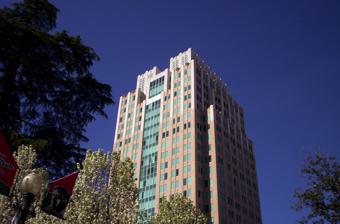
Building: Park Tower (Sacramento)
Country: United States of America
Year built: 1991
Not to be confused with U.S. Bank Tower (Sacramento) . Commercial offices in Sacramento, California Park Tower Location within California Show map of California Park Tower (Sacramento) (the United States) Show map of the United States General information Type Commercial offices Location 980 9th Street Sacramento, California Coordinates 38°34′52″N 121°29′42″W / 38.5811°N 121.495°W / 38.5811; -121.495 Completed 1991 Owner Hines Height Roof 380 ft (120 m) Technical details Floor count 26 Floor area 414,000 sq ft (38,500 m 2 ) Design and construction Architect(s) Kaplan McLaughlin Diaz Structural engineer Buehler & Buehler Associates Main contractor Turner Construction References Park Tower is a 380-foot (120 m) skyscraper in Sacramento, California , completed in 1991. The 26- story tower was the tallest in the city when completed. The building was named U.S. Bank Plaza until U.S. Bank moved to U.S. Bank Tower in 2008. Previously owned by the Shorenstein Company, the building was bought by Hines in 2017. Gallery Park Tower viewed from Cesar E. Chavez Plaza Viewed from ground level See also U.S. Bank Tower (Sacramento) References